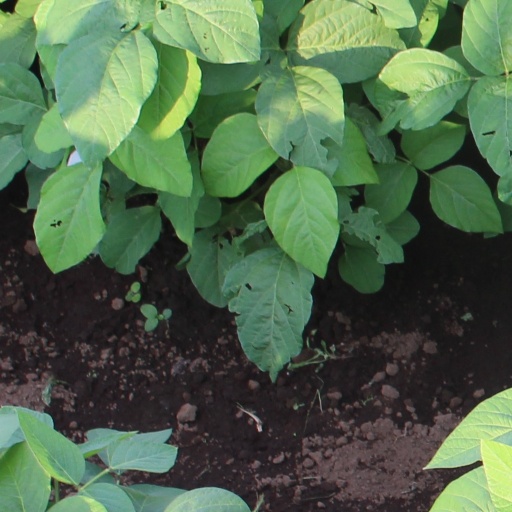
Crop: soybean